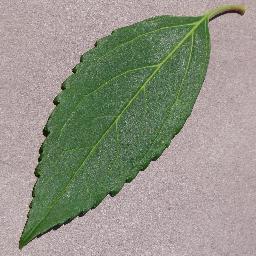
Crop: cherry
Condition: (including_sour)_healthy